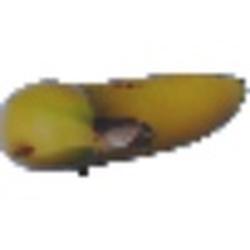
Label: Banana